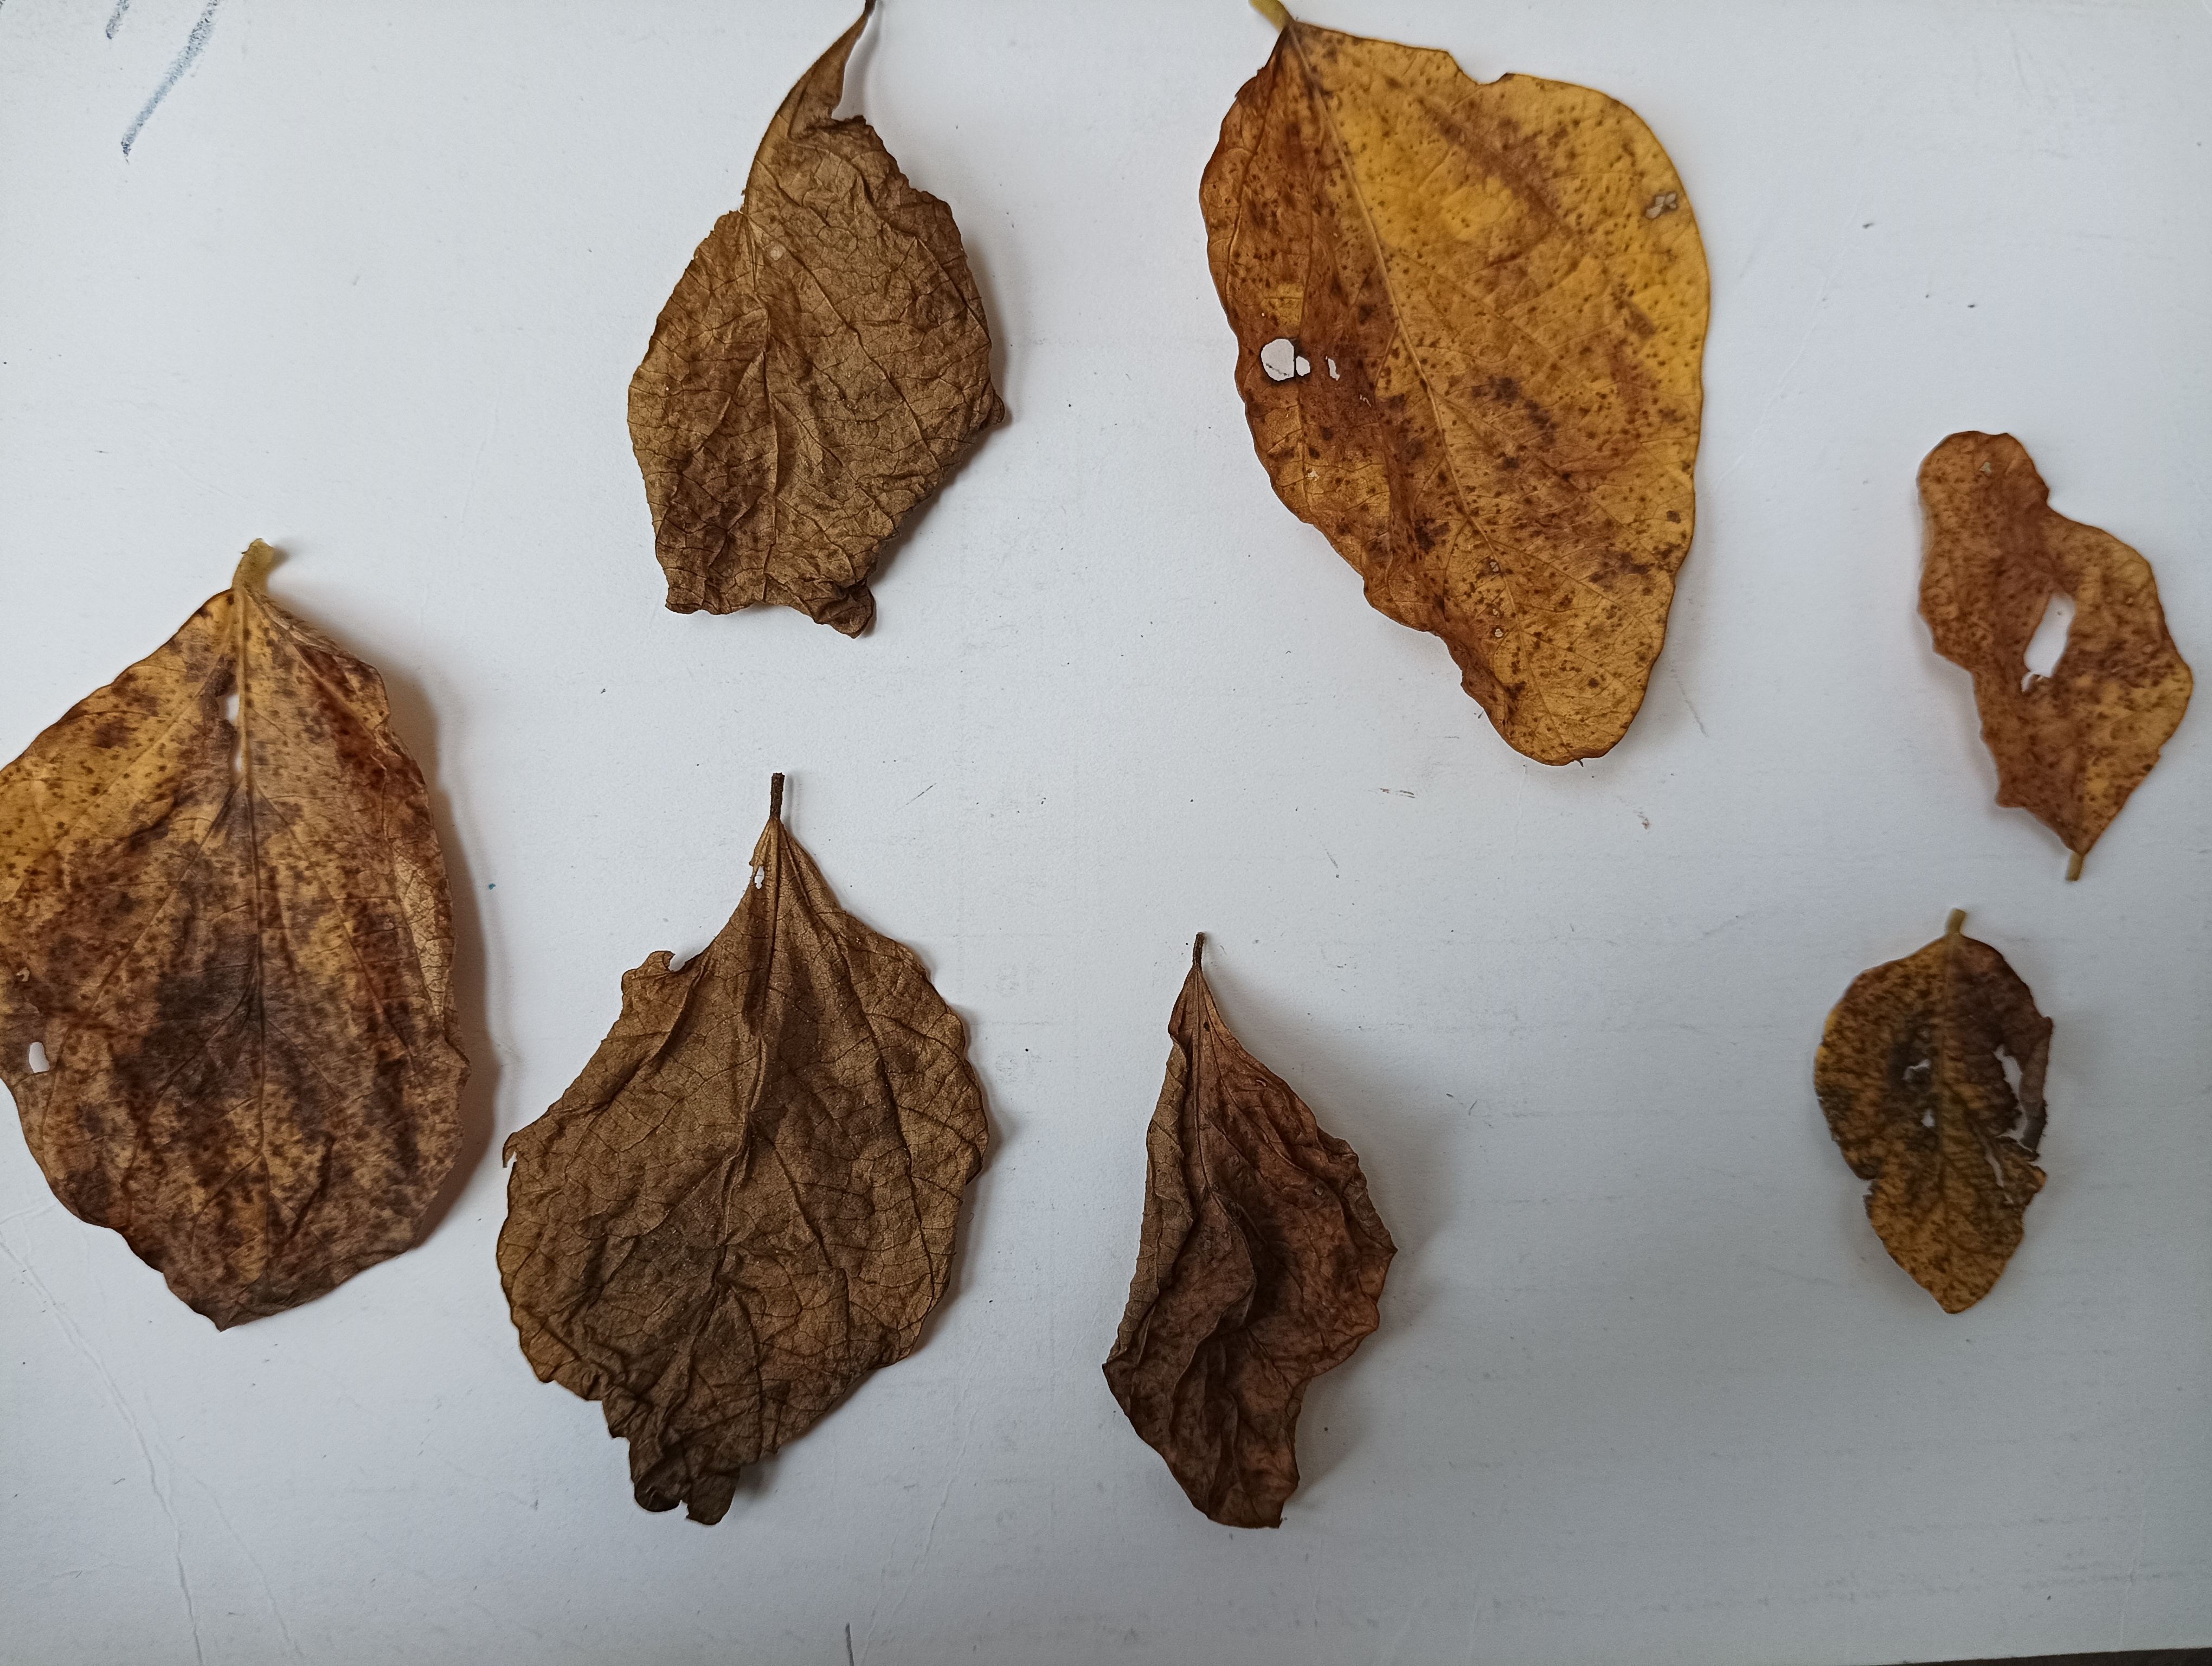
Label: Dry_leaf